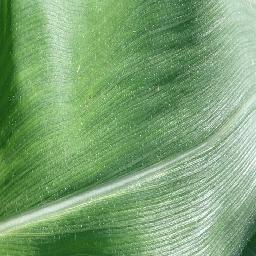
Label: Corn___healthy